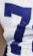
Number: 7